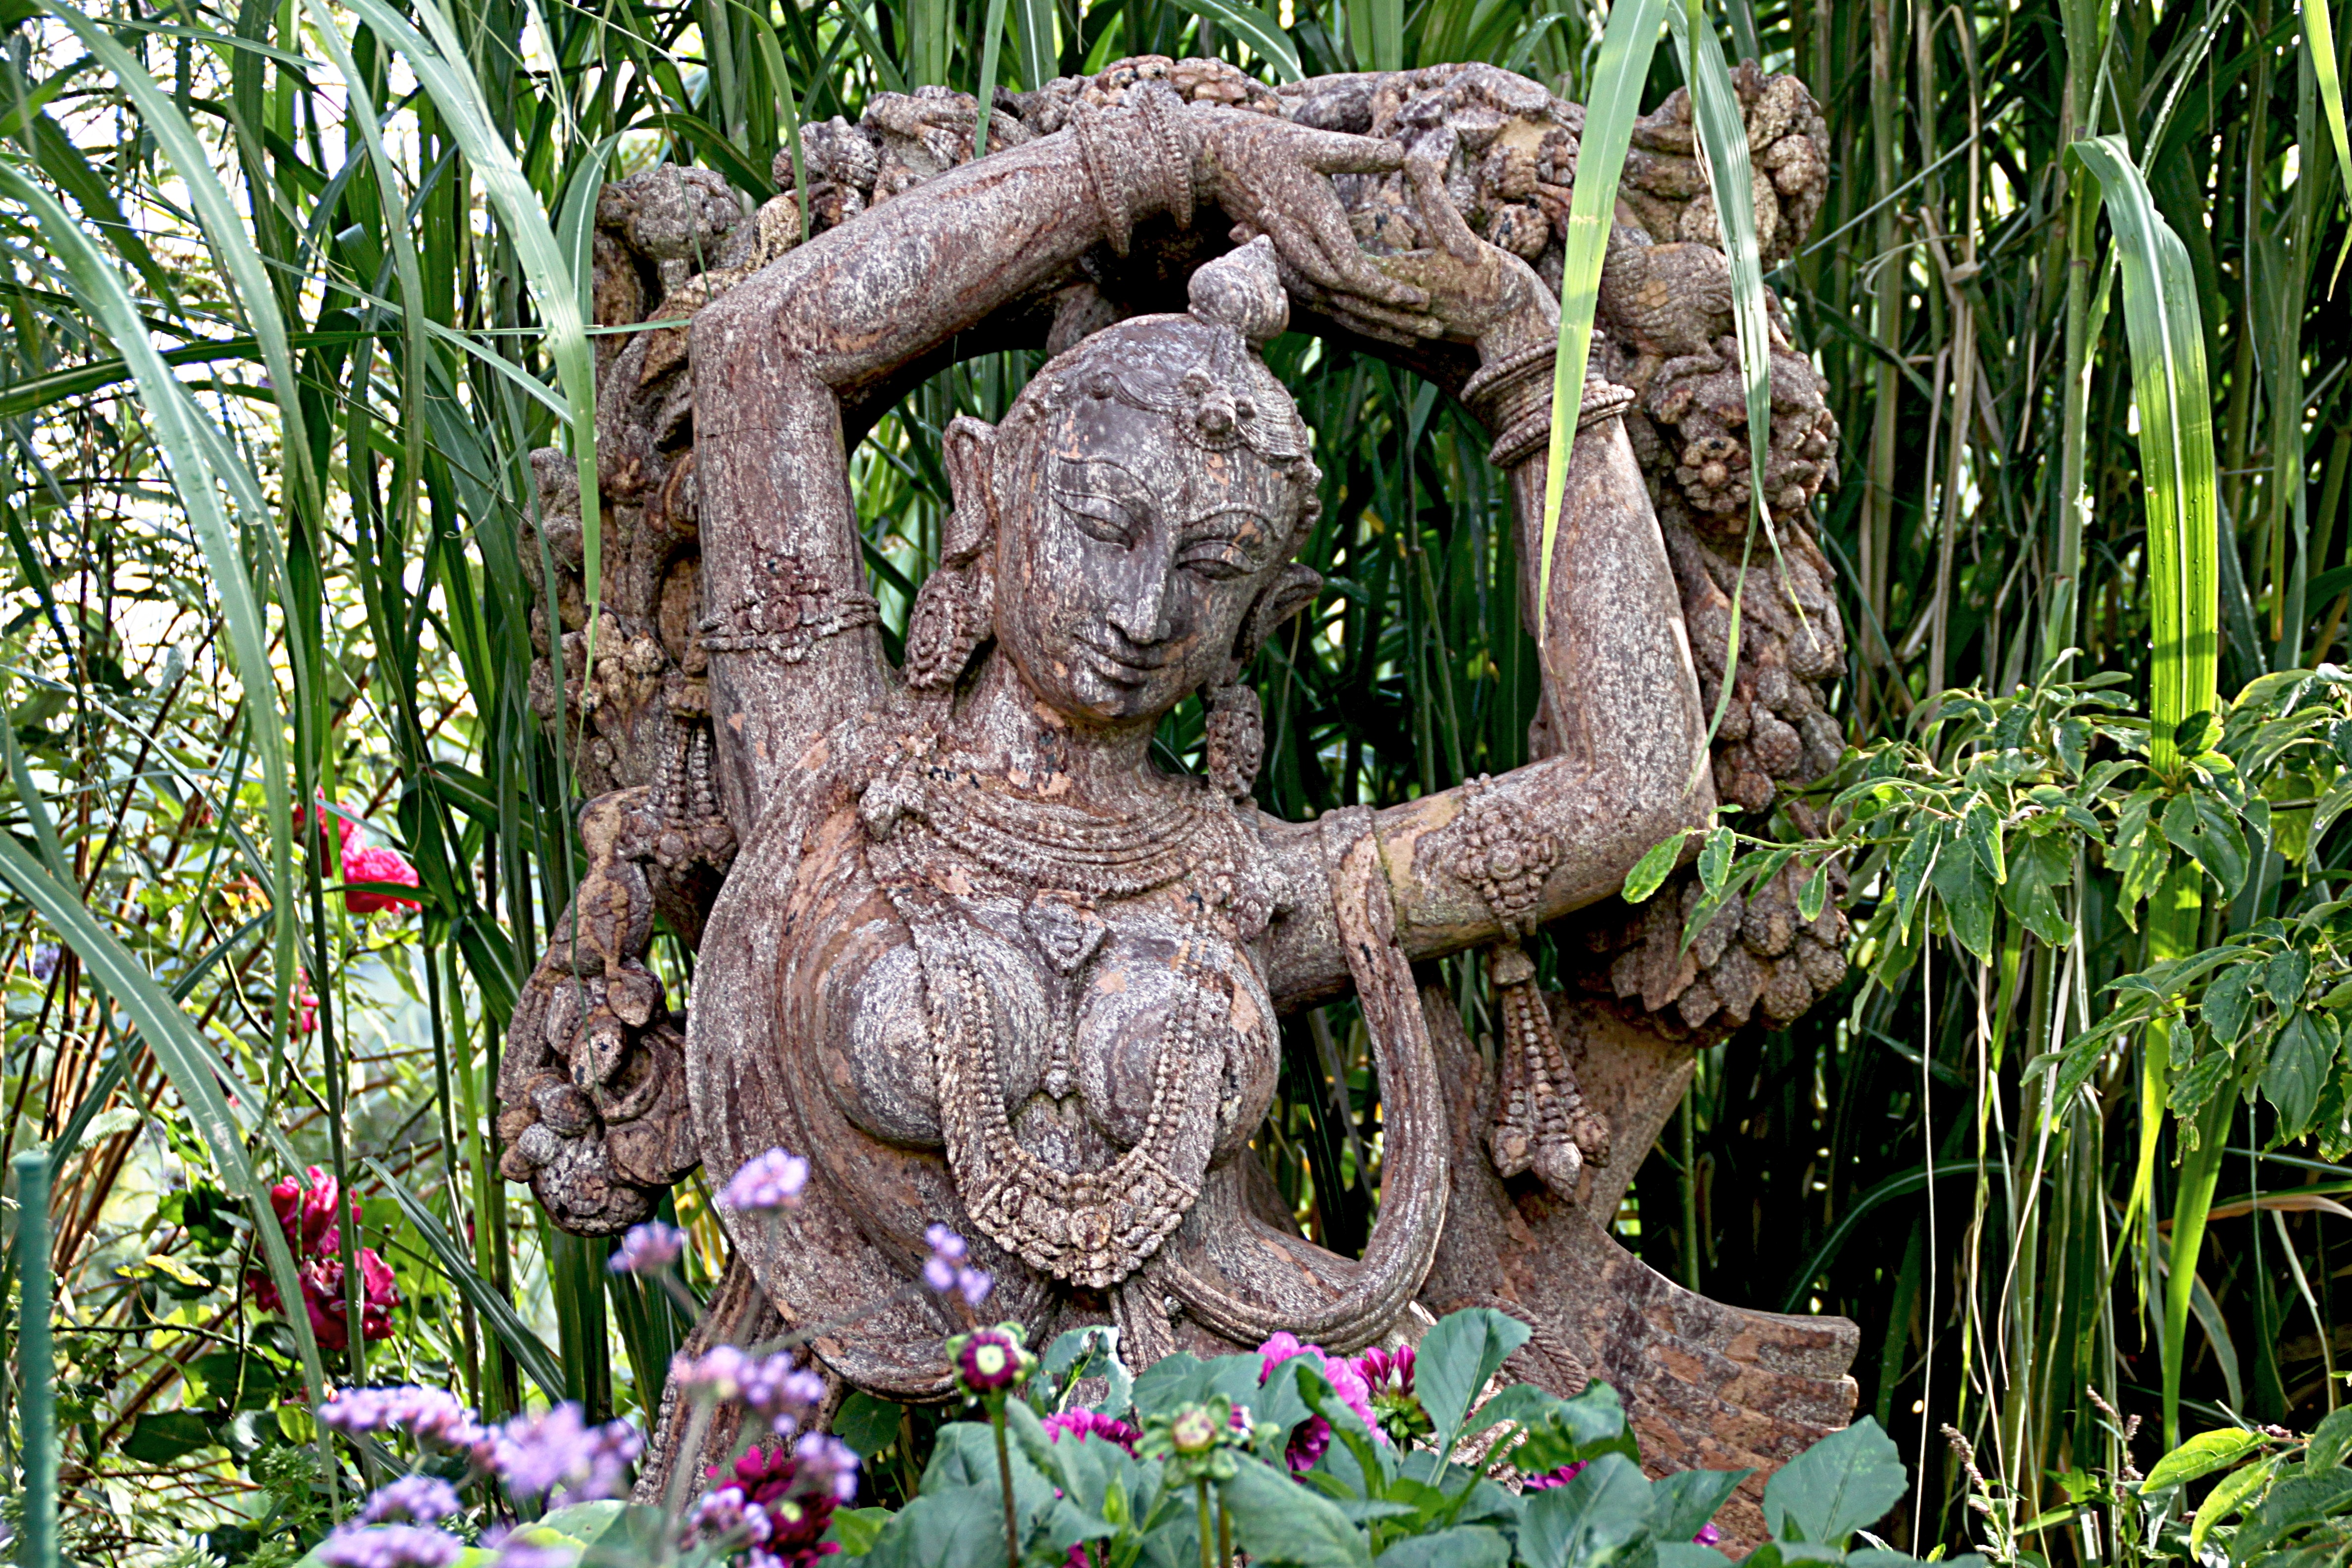
branch, flower, tranquility, statue, jungle, balance, calm, buddhist, reptile, garden, zen, sculpture, meditation, tortoise, serenity, carving